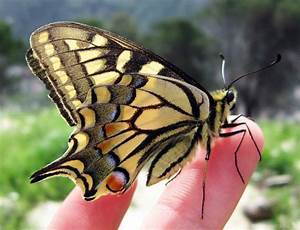
Label: butterfly